V&A Waterfront

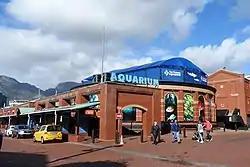
Two Oceans Aquarium

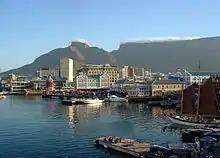
Cape Town waterfront harbour

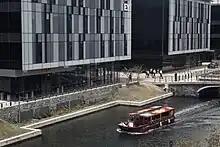
A boat near the Waterway House

Within the Waterfront are offices for Investec, Deloitte, Radisson Hotels, EY, Allan Gray, Pam Golding Property Group, Duracell, British American Tobacco, Red Bull, BP, and Ninety One. The area is also home to Lexus, Toyota, Ferrari, Aston Martin, Audi, and VW dealerships.